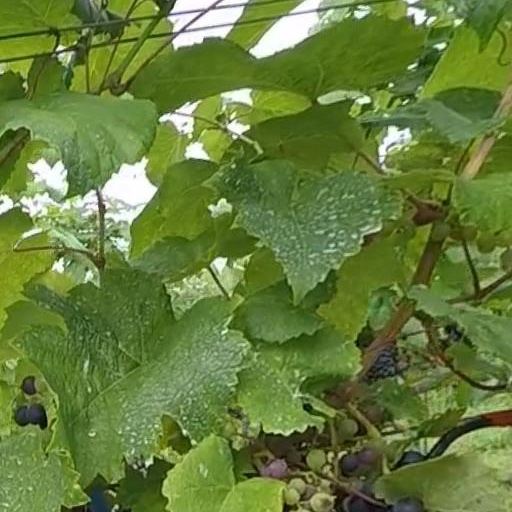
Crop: grape